Tokyo Toden

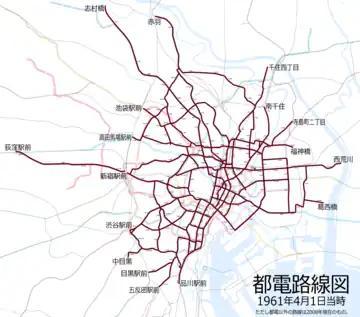
The network in 1961

This is the list of former lines, listed according to their official names. Corresponding routes are those of 1962. The first section of the lines opened in the listed opening years, while the last section of the lines closed in the listed closing years.